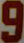
Number: 9